James Baker (Canadian politician)

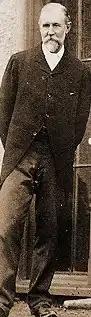
James Baker

James Baker (January 6, 1830 – July 31, 1906) was an English-born soldier and British Columbia political figure. He represented Kootenay from 1886 to 1890, East Kootenay from 1890 to 1898 and East Kootenay South from 1898 to 1900 in the Legislative Assembly of British Columbia.